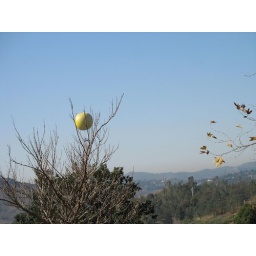
Looks like a beach ball caught in the tree!